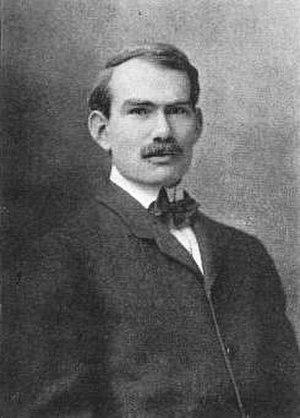
Lee De Forest est un inventeur américain fécond dans le domaine de l'électronique : il dépose plus de 300 brevets à son nom.